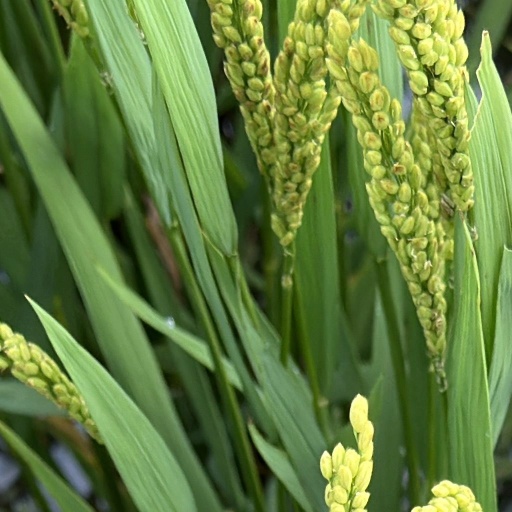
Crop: rice